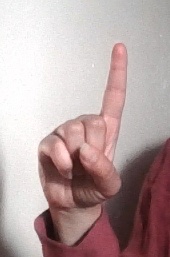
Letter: bb